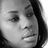
Emotion: neutral